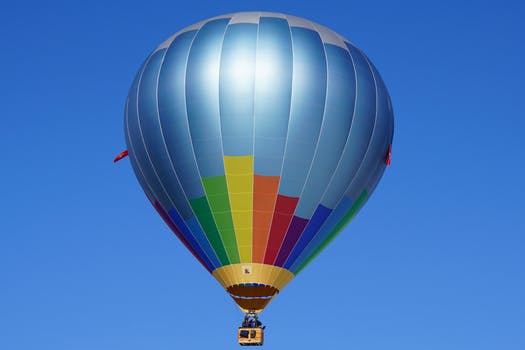
Label: No Watermark